2-8-0+0-8-2

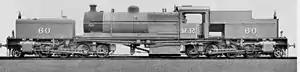
Mauritius Railway no. 60

The Mauritius Railway owned three Garratts, also built by Beyer, Peacock & Company in 1927.